Kurama-dera

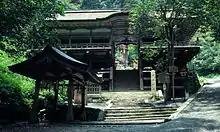
Yuki-jinja

There is a famous Shinto shrine on the grounds of the temple called Yuki-jinja, which was founded in the year 940.